Frederick Cardozo

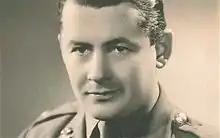

Lt. Col Frederick Henry Cardozo MC (1 December 1916 – 7 October 2011) was a British soldier and SOE veteran. Cardozo was brought up in the Loire Valley between 1923 and 1933.